Sitakot Vihara

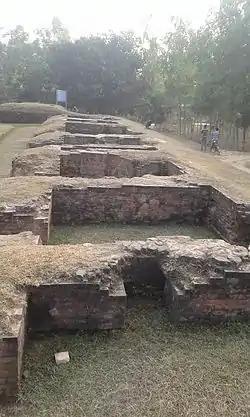

On the northern and southern sides there was large open space inside the boundary. The outer gateway was in the northern side and there were two guard rooms inside the boundary. The inner gateway allows entry to an entrance hall. The hall is attached with monastic cells. There were 41 cells in this monastery: 8 in the northern wing and 11 cells each in the three other wings. The cells were almost equal in size (3.66 m by 3.35 m). The thickness of the front walls of the cells were 1.07 m, back walls 2.59 m and partition walls 0.91-1.22 m. Each cell has a doorway in front side and niches on three side walls.